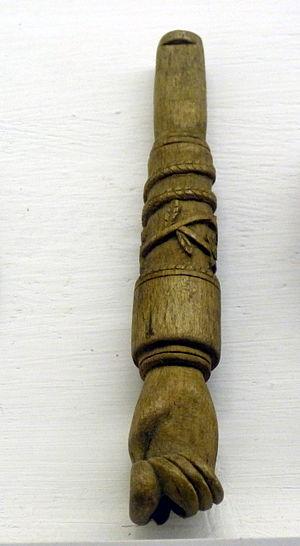
Le signe de la figue est un geste - pouce coincé entre deux doigts - utilisé pour conjurer le mauvais œil, insulter quelqu'un ou refuser une demande.